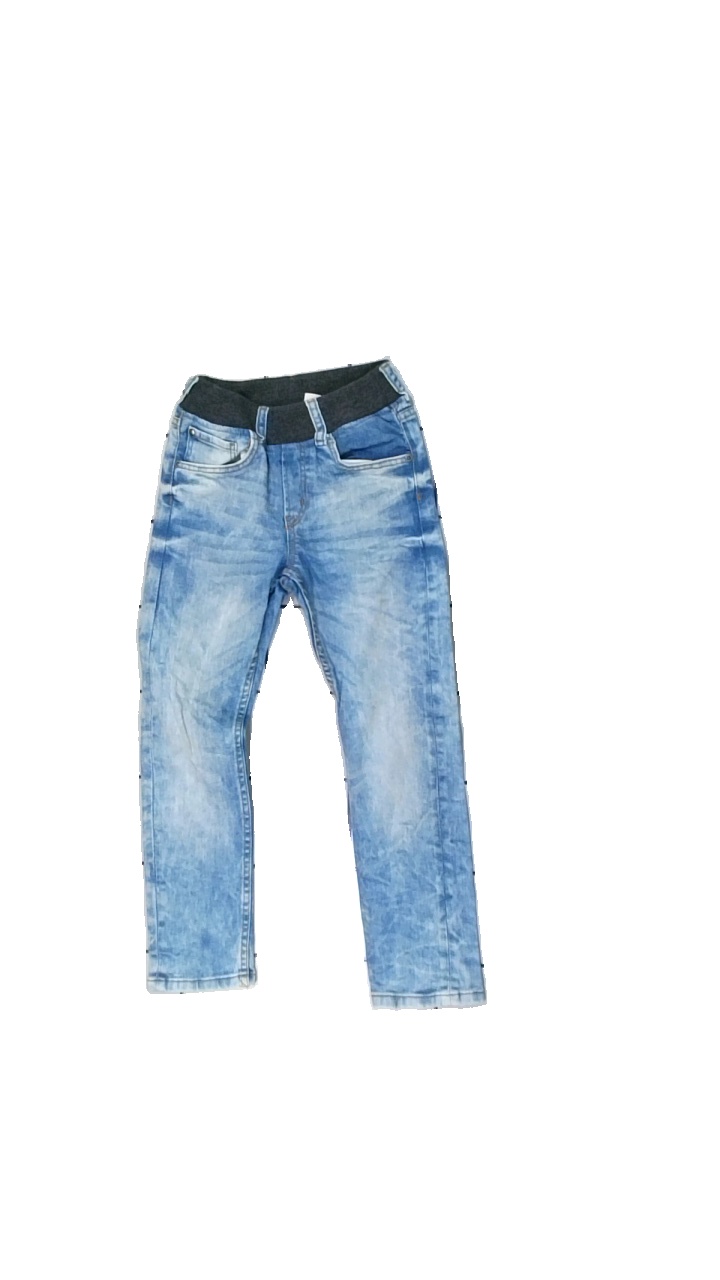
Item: Jeans (Children)
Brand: H&m
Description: blå jeans med liten fläck nere, nopprig i midjan
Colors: Blue, Grey
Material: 100% cotton
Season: All
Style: Denim
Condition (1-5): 3
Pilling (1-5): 3
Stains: Minor
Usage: Reuse
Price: <50